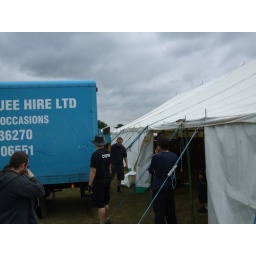
actually unloading the van rather than just standing around